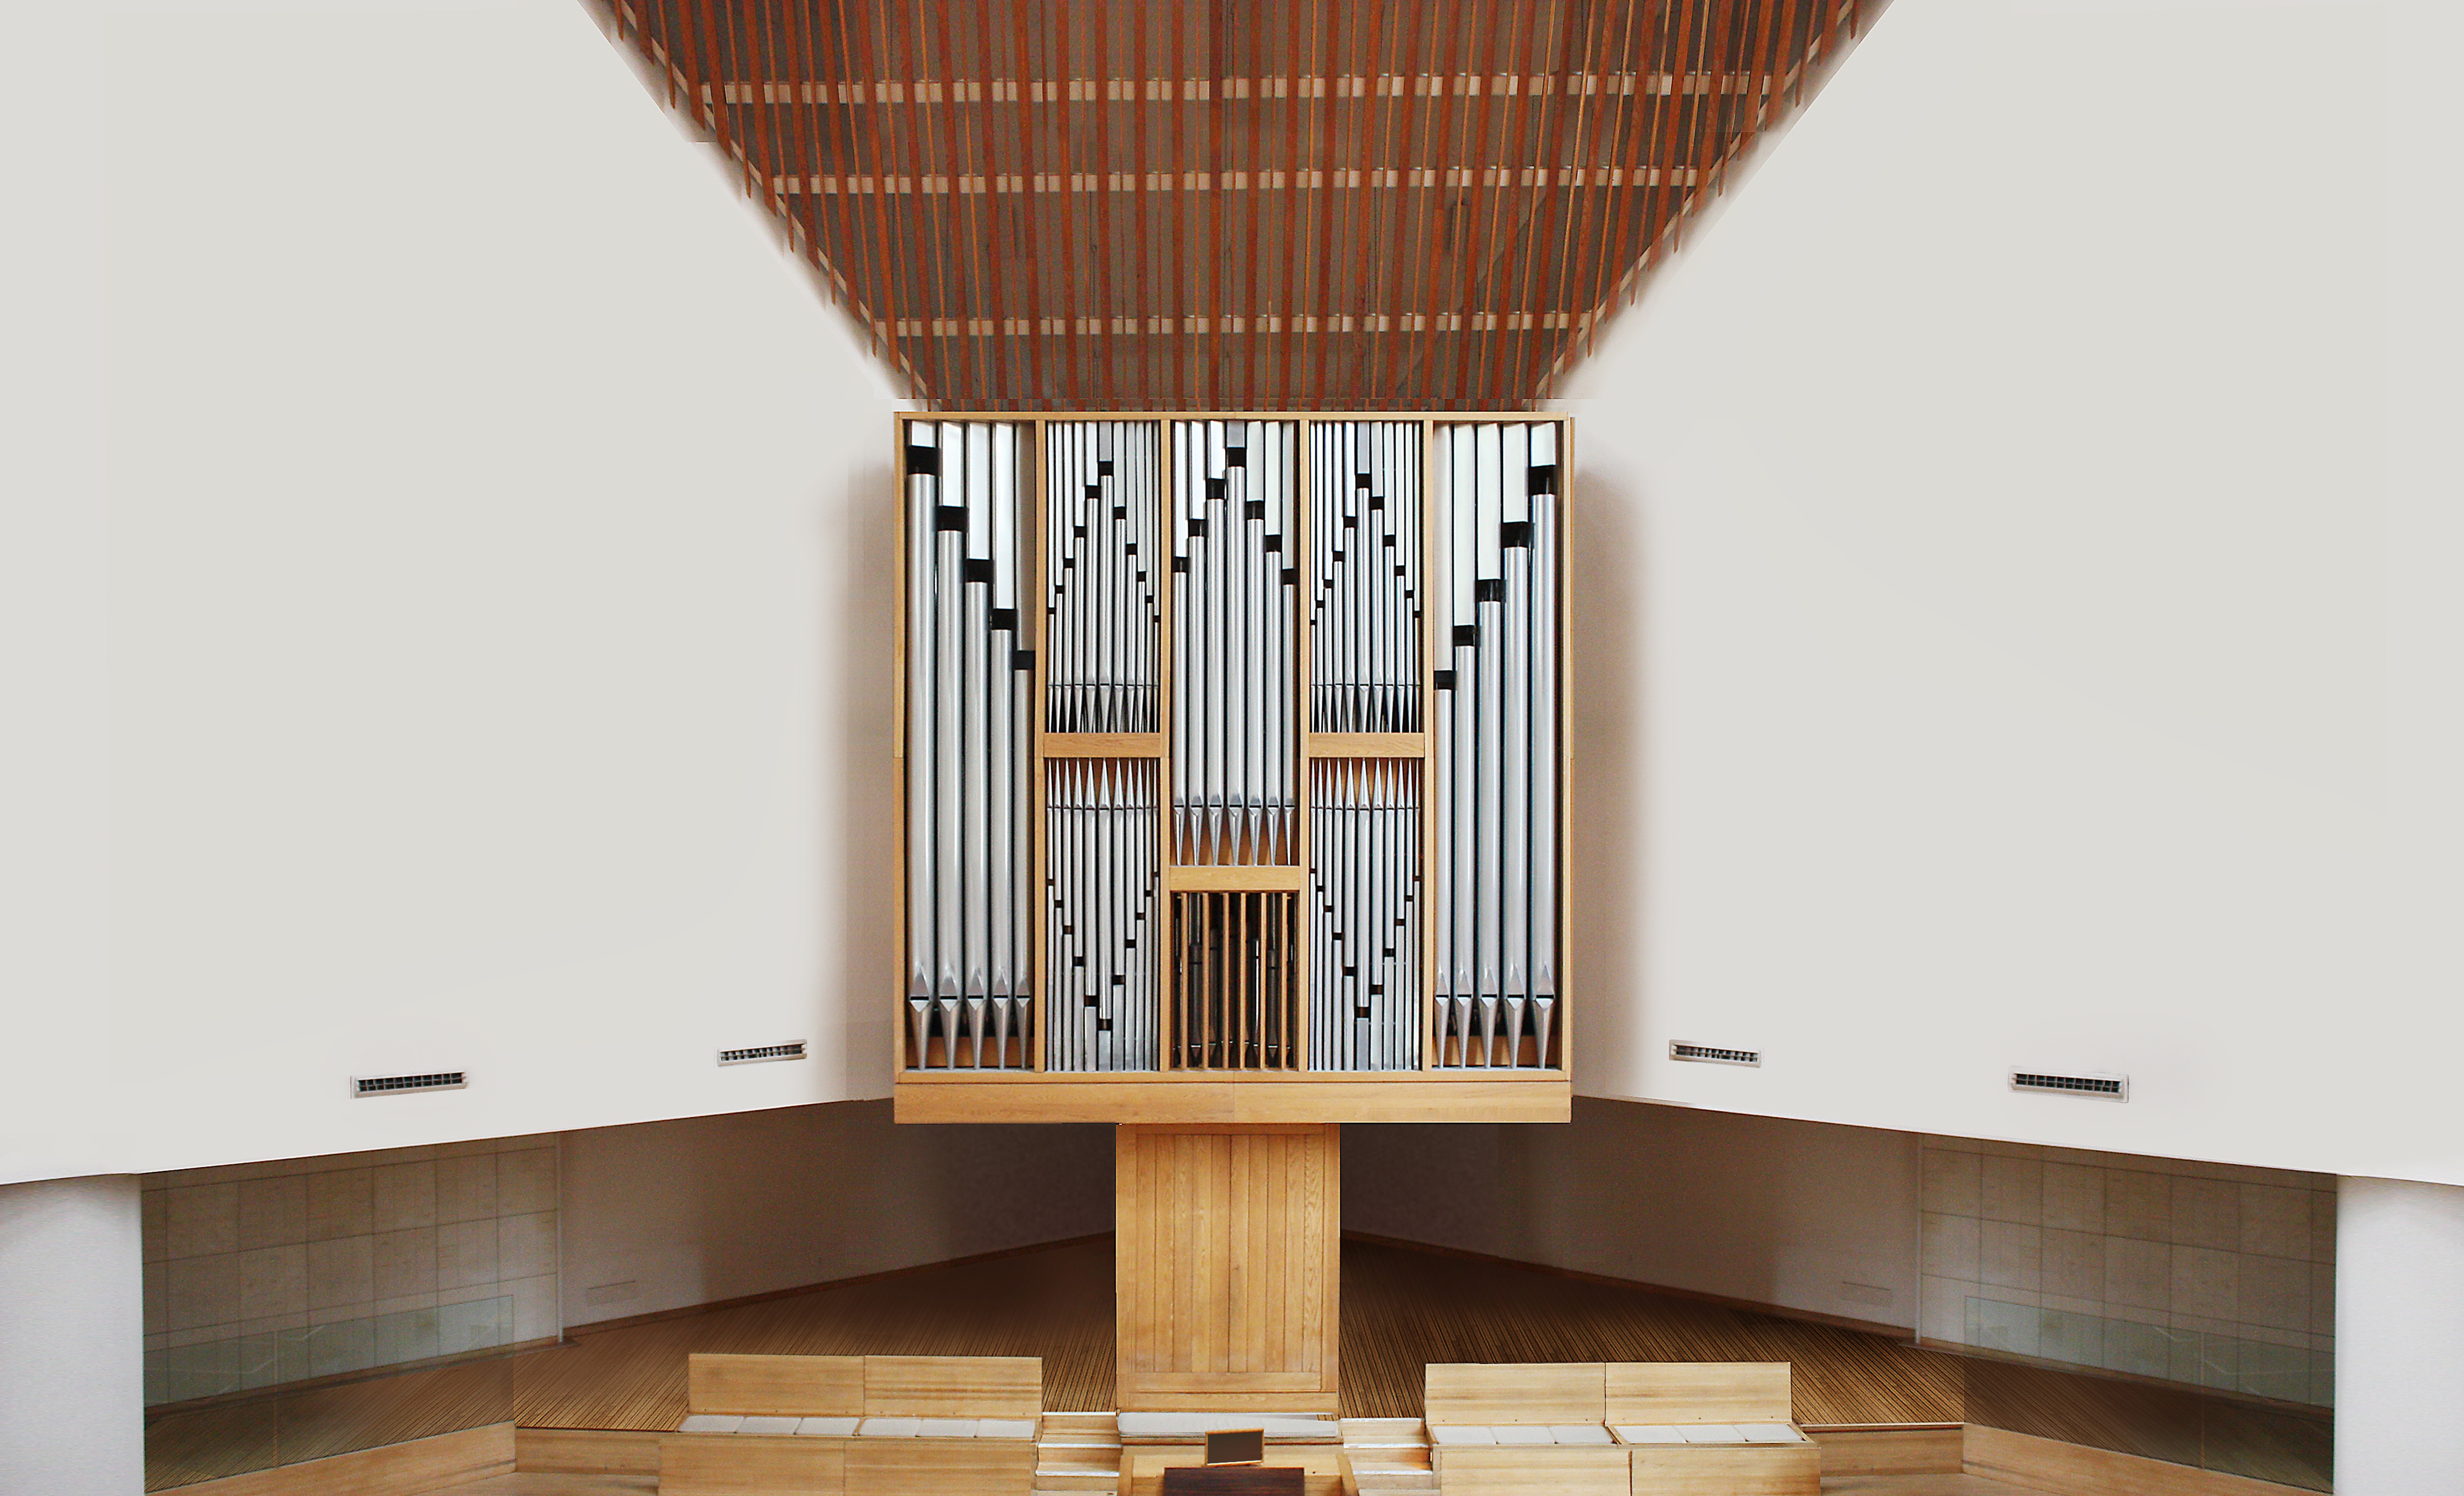
wood, floor, interior design, hardwood, wood flooring